Beat (police)

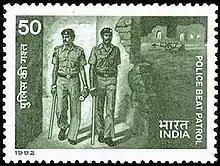
1982 stamp from India depicting the police beat

In police terminology, a beat is the territory that a police officer is assigned to patrol. Beats are used to effectively divide available officers across a law enforcement agency's jurisdiction, ensuring organized police presence across a wide area.